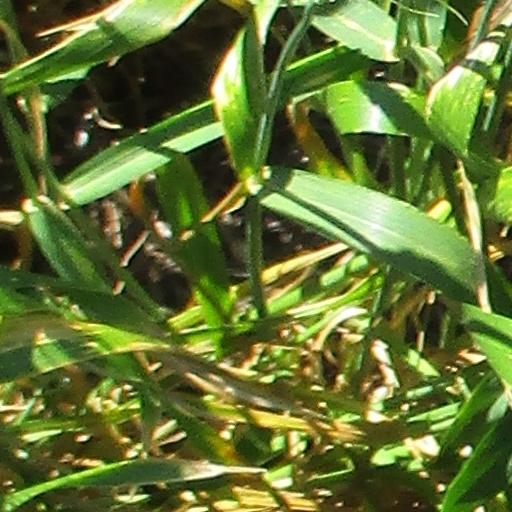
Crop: wheat